Yuk Wong Kung Din

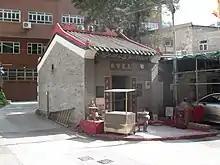
Yuk Wong Kung Din

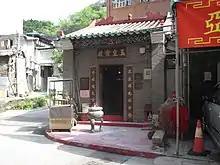
Yuk Wong Kung Din

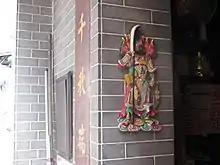
Menshen

The Yuk Wong Temple aka. Yuk Wong Kung Din or Yuk Wong Bo Din is a temple located at No. 26A A Kung Ngam Village Lane, A Kung Ngam, Shau Kei Wan, Hong Kong.